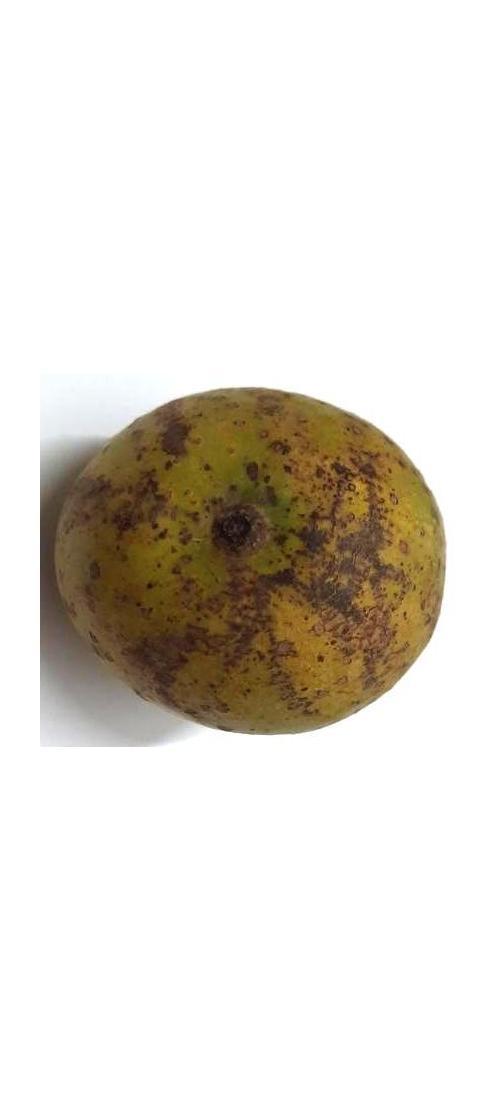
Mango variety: Gourmoti